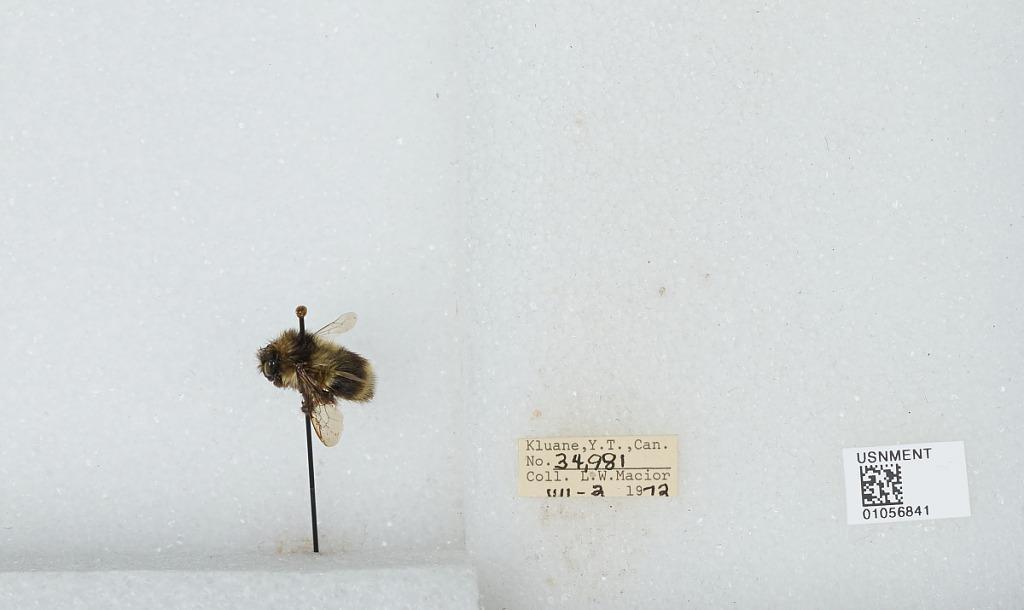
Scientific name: Bombus bifarius nearcticus
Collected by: L. Macior
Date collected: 1972-7-2
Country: Canada
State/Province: Yukon Territory
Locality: Kluane
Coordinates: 60.75, -139.5